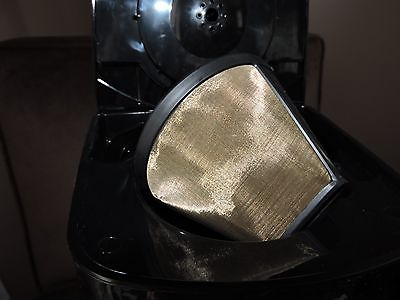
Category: coffee maker